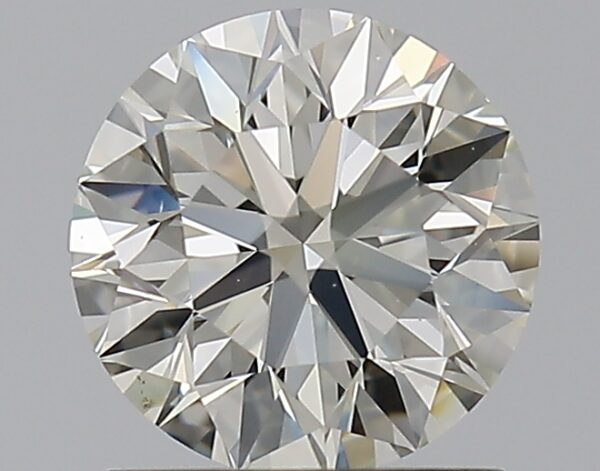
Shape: round
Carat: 1
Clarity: SI1
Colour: K
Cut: EX
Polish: EX
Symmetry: EX
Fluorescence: M
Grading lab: GIA
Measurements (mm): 6.31 x 6.35 x 4